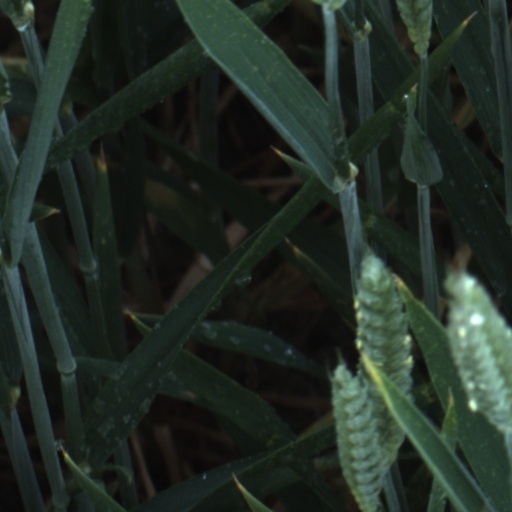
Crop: wheat